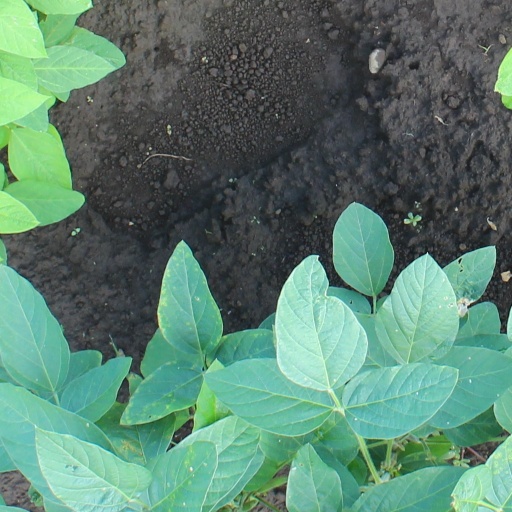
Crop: soybean